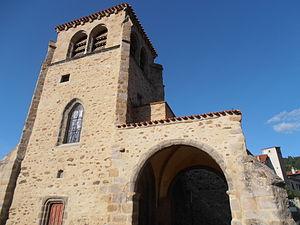
Église Saint-Mary de Vézézoux (Inscrit) This building is indexed in the Base Mérimée, a database of architectural heritage maintained by the French Ministry of Culture,
Cet article recense les monuments historiques de l'ouest de la Haute-Loire, en France.
Vézézoux est une commune française située dans le département de la Haute-Loire en région Auvergne-Rhône-Alpes.